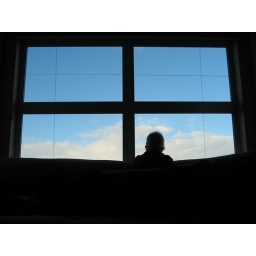
Chiron, sitting in the huge comfy window seat, looks outside on a sunny morning at the beach. Newport, Oregon